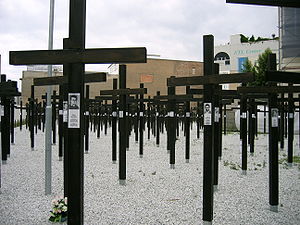
Frihedsmindesmærket
Frihedsmindesmærket i juni 2005
Frihedsmindesmærket var et mindesmærke til ofrene for Berlinmuren, som stod nær Checkpoint Charlie Museum i Berlin. Det åbnede 31. oktober 2004, og blev hyldet af både ofrer for DDR-styret og fortalere for menneskerettigheder. Mindesmærket viste sig at være ekstremt populært blandt besøgende til byen, og tiltrak tusindvis af besøgende om ugen.